Louisiana Supreme Court

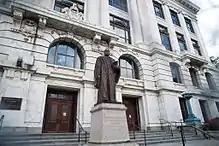
The Supreme Court Building in March 2018, Statue of Chief Justice of the US Edward Douglass White in foreground

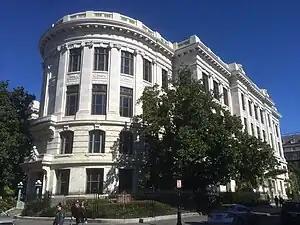
After a 20-year renovation (and a 46-year absence from the French Quarter), the Court returned in 2004 to the c.1910 state court building in New Orleans' French Quarter.

The Supreme Court of Louisiana is the highest court and court of last resort in the U.S. state of Louisiana. The modern Supreme Court, composed of seven justices, meets in the French Quarter of New Orleans.